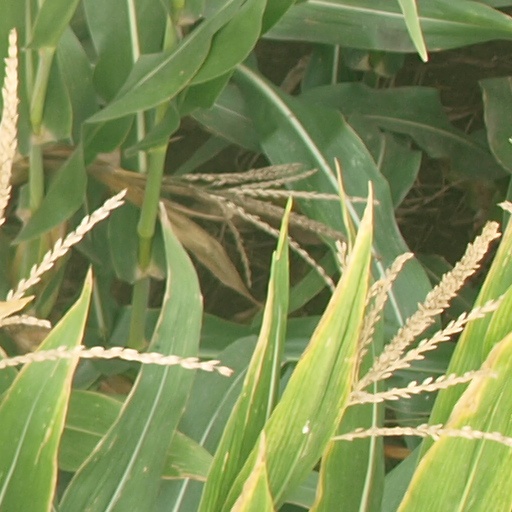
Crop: maize; corn